Shifnal

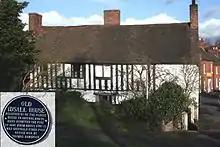
Old Idsall House, Church Street, Shifnal and blue plaque inset.

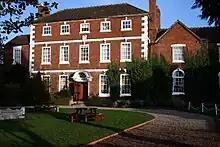
Idsall House, Park Street, Shifnal

Shifnal had something of an early industrial revolution during the late 16th century with the construction of a charcoal fired blast furnace near to the Manor House.